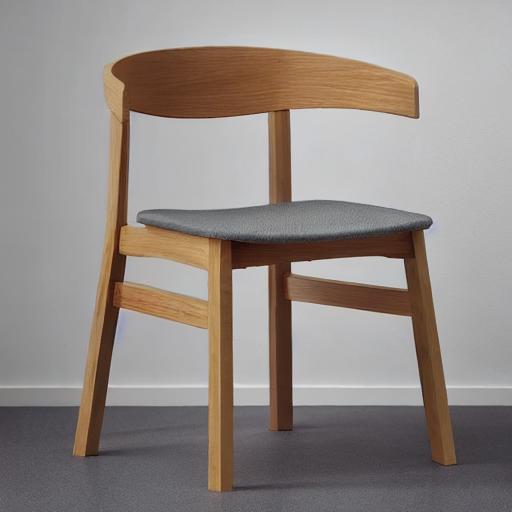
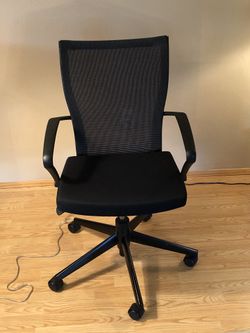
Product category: items_chair
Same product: no